Smithfield, London

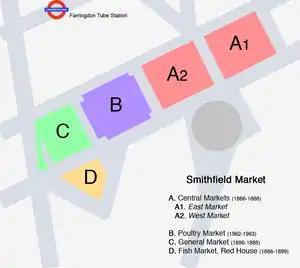
Map outlining Smithfield Market's main buildings

Since the late 1990s, Smithfield and neighbouring Farringdon have developed a reputation for being a cultural hub for up-and-coming professionals, who enjoy its bars, restaurants and nightclubs.